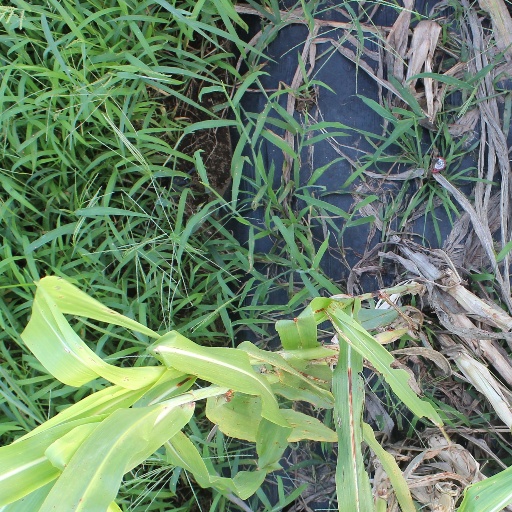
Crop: sorghum